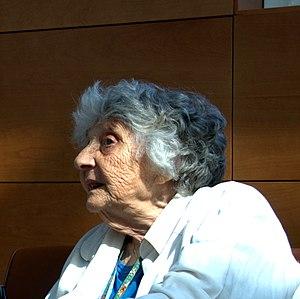
Anne Ancelin Schützenberger, née le 29 mars 1919 à Moscou, et morte le 23 mars 2018 à Paris est une psychologue, psychothérapeute et universitaire française. Elle a été professeure émérite à l'université Nice-Sophia-Antipolis.
La famille Schützenberger est une famille française, originaire d'Alsace et d'obédience luthérienne, dont sont issus plusieurs artistes et scientifiques français depuis le XIXᵉ siècle. Elle est à l'origine de la brasserie Schützenberger à Strasbourg.